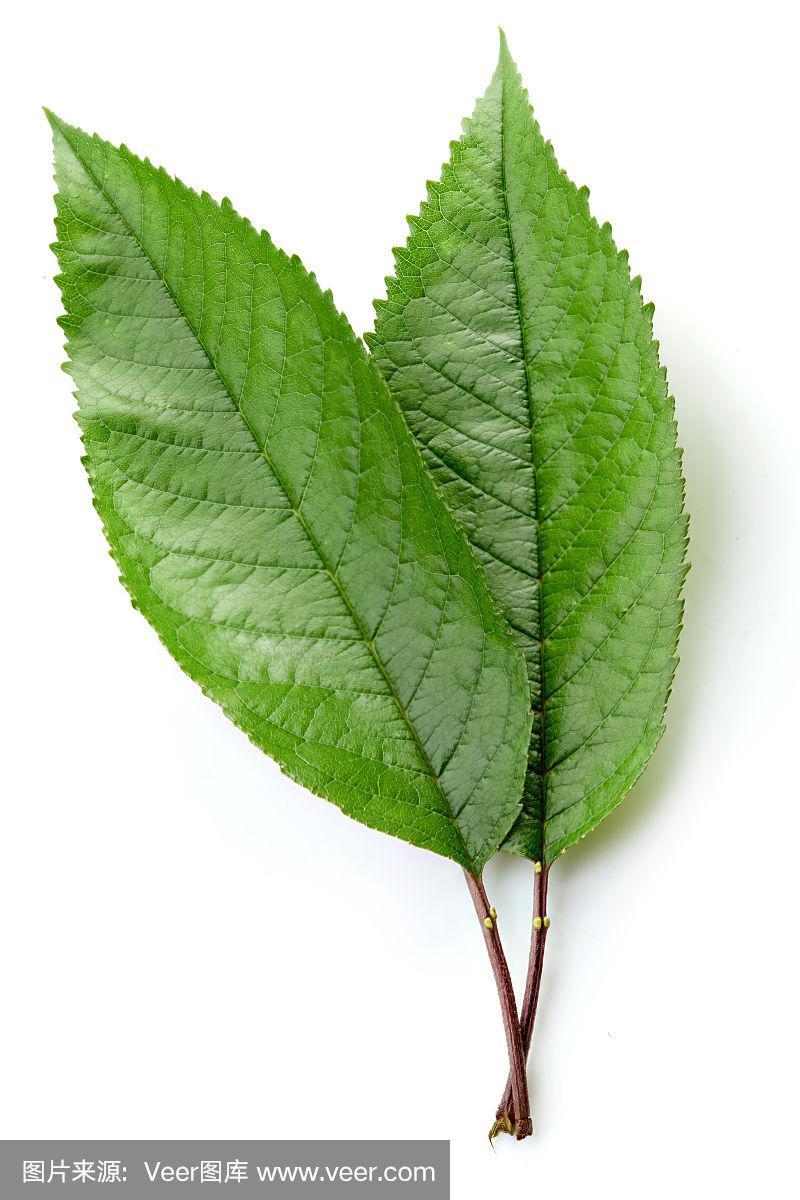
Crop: cherry
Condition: healthy